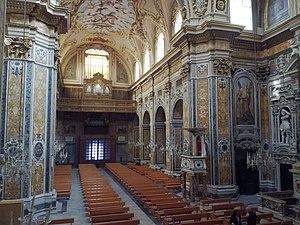
La basilique du Gesù Vecchio est une basilique de Naples sise via G. Paladino, dans le cœur du centre historique de la ville. Elle doit son nom au fait qu'une autre église dédiée au nom de Jésus est construite ensuite à peu de distance par la Compagnie de Jésus, prenant le nom d'église du Gesù Nuovo.